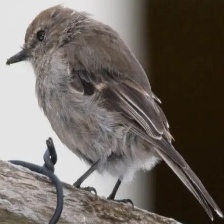
Species: DUSKY ROBIN
Scientific name: MELANODRYAS VITTATA
ImageNet parent category: robin